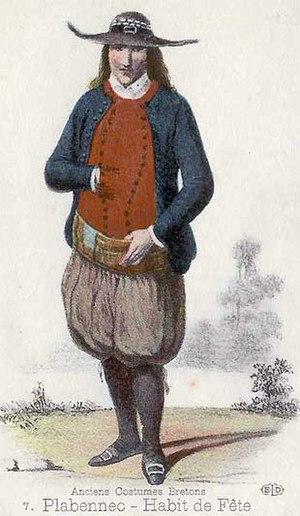
Habit de fête d'un homme à Plabennec.
Le Bagad Pays des Abers est une formation orchestrale de musique bretonne créé en 1994 à Plabennec. L'association compte aujourd'hui une centaine d'adhérents et regroupe dans ses rangs des membres de tout âge venant de toutes les communes du pays des Abers. Le siège social est situé à Plabennec, à quelques kilomètres de Brest.